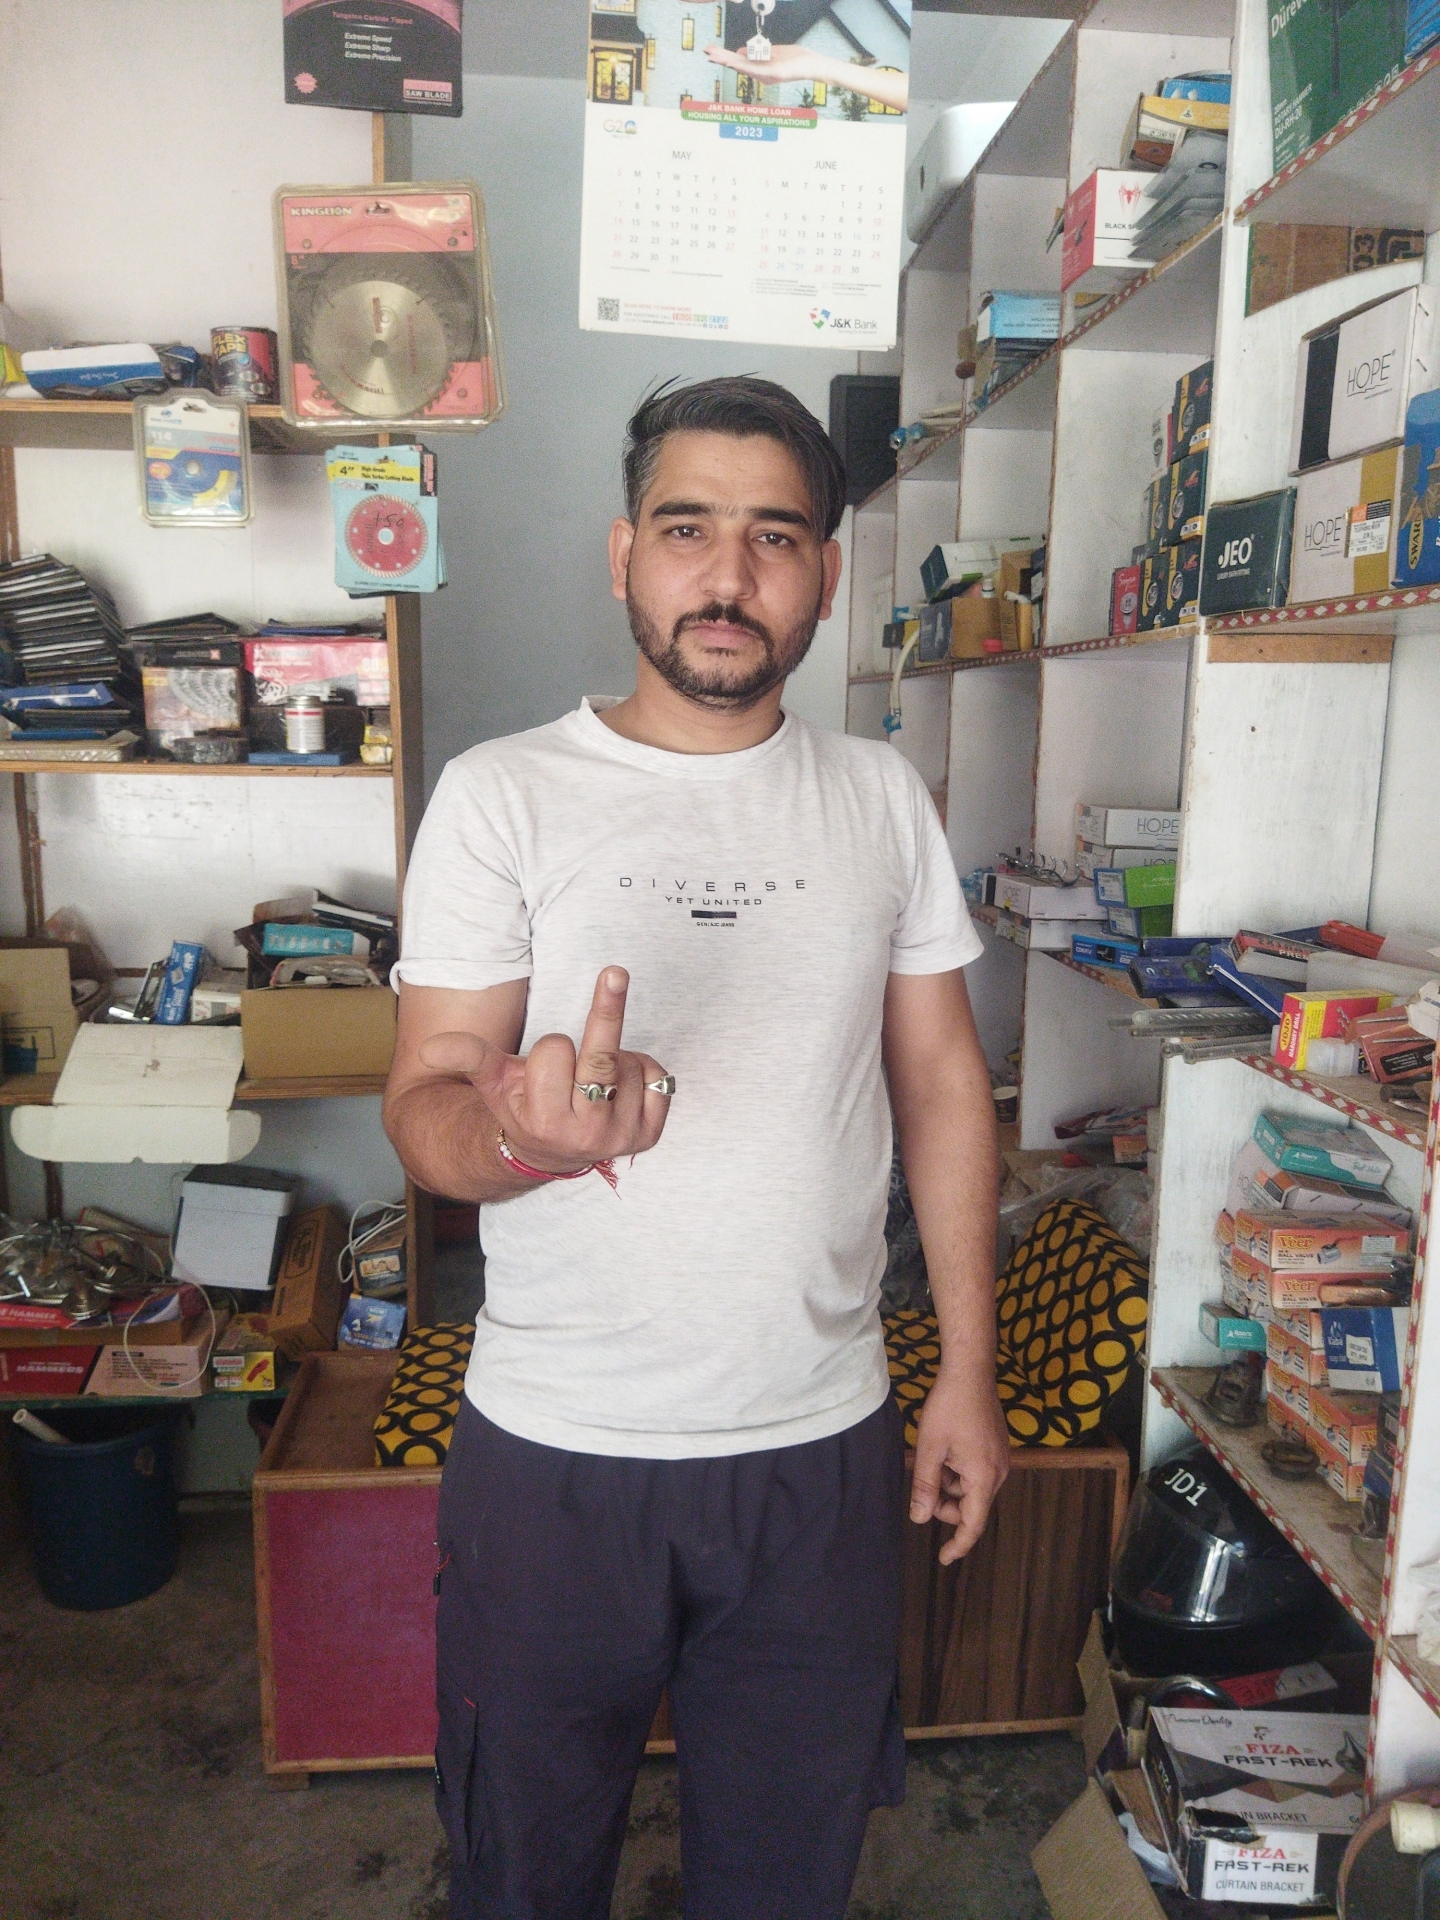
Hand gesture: middle_finger